Richard Whately

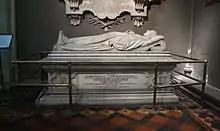
The monument dedicated to Whately in St. Patrick's Cathedral in Dublin, sculpted by Thomas Farrell

Beginning in 1856, Whately began experiencing symptoms of decline, including paralysis of his left side, but he continued his public duties.